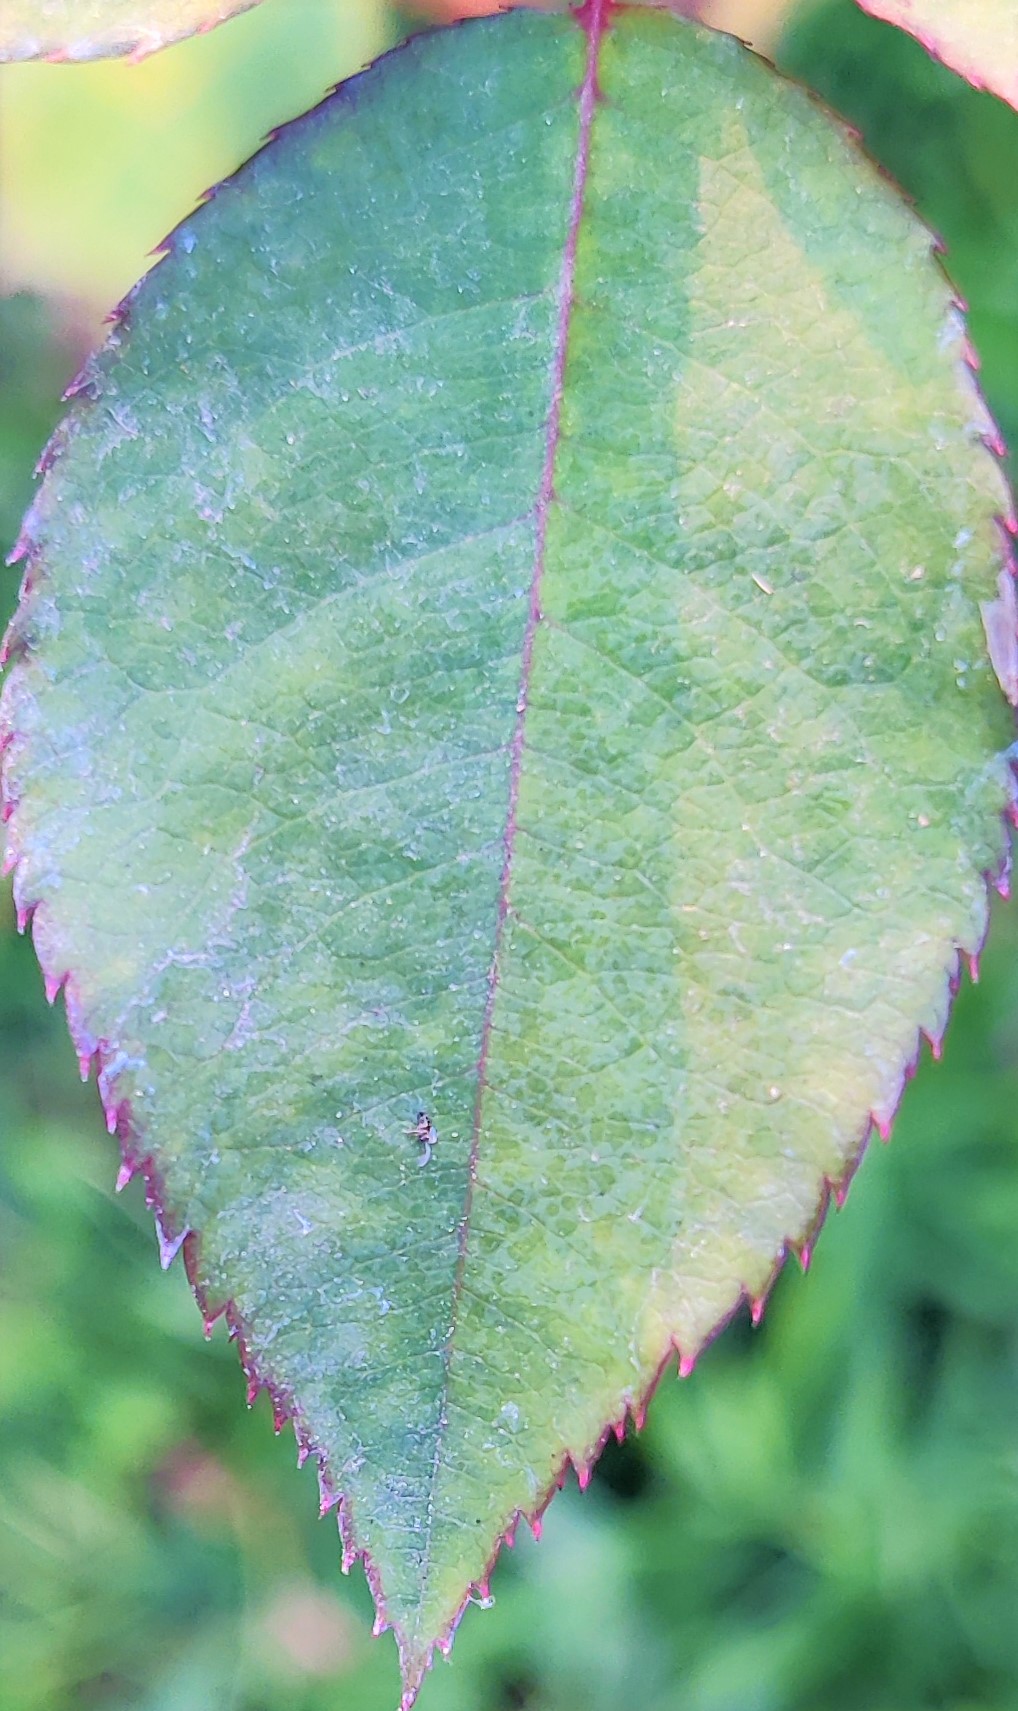
Label: Fresh Leaf